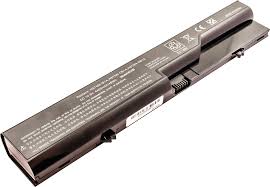
Waste category: battery